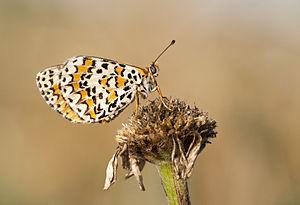
Une mélitée du bouillon-blanc de la sous-espèce Melitaea trivia fascelis.
Le Mélitée du bouillon-blanc est une espèce de lépidoptères appartenant à la famille des Nymphalidae et à la sous-famille des Nymphalinae.